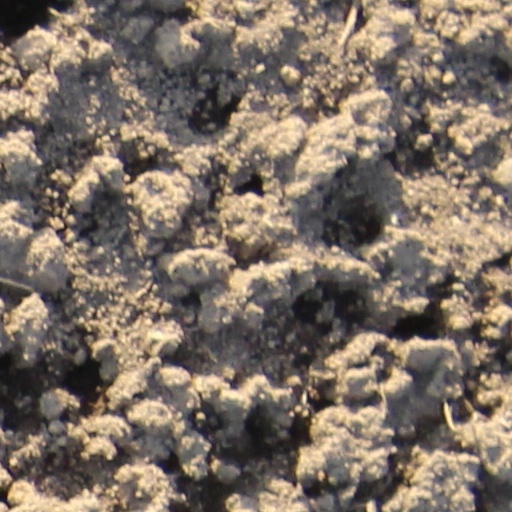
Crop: wheat